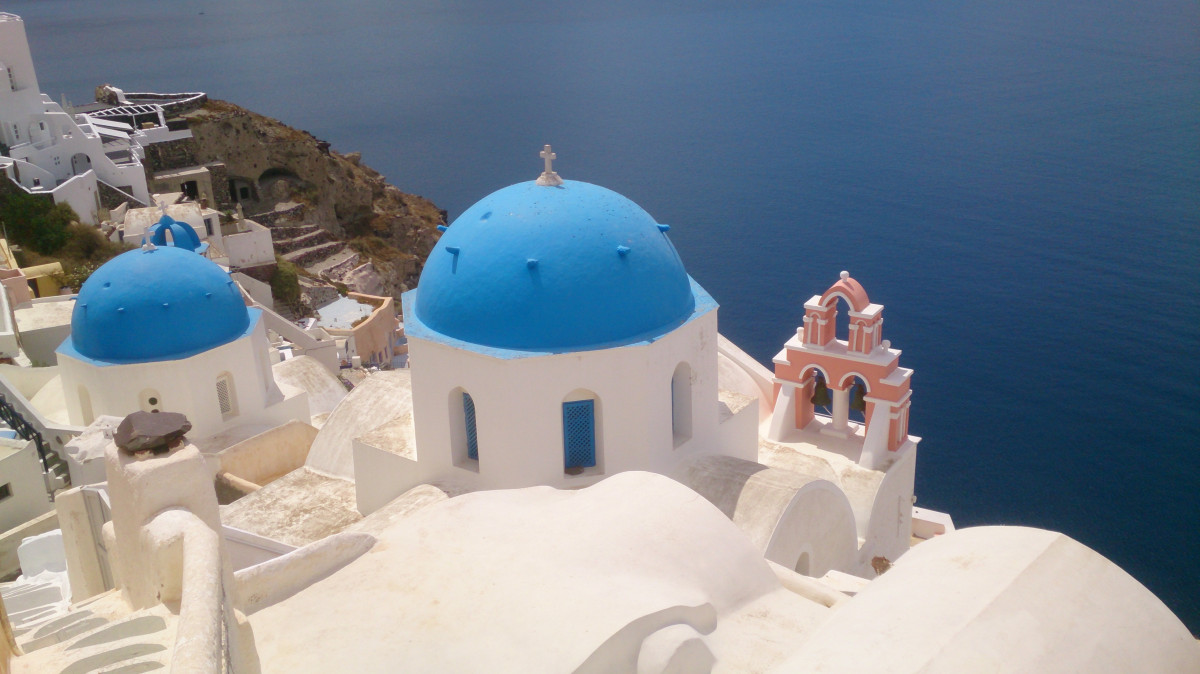
Tags: water, sky, building, vacation, blue, cross, tourism, history